Cars (film)

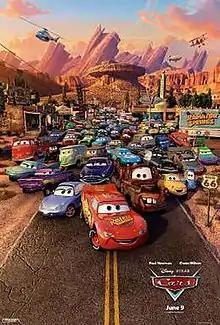
Theatrical release poster

Cars is a 2006 American animated sports comedy film produced by Pixar Animation Studios for Walt Disney Pictures. The film was directed by John Lasseter, co-directed by Joe Ranft (his only directorial effort), produced by Darla K. Anderson, and written by Lasseter, Ranft, Dan Fogelman, Kiel Murray, Phil Lorin, and Jorgen Klubien based on a story by Lasseter, Ranft, and Klubien. The film stars an ensemble voice cast of Owen Wilson, Paul Newman (in his final voice acting theatrical film role), Bonnie Hunt, Larry the Cable Guy, Tony Shalhoub, Cheech Marin, Michael Wallis, George Carlin, Paul Dooley, Jenifer Lewis, Guido Quaroni, Michael Keaton, Katherine Helmond, John Ratzenberger and Richard Petty, while race car drivers Dale Earnhardt Jr. (as "Junior"), Mario Andretti, Michael Schumacher and car enthusiast Jay Leno (as "Jay Limo") voice themselves.